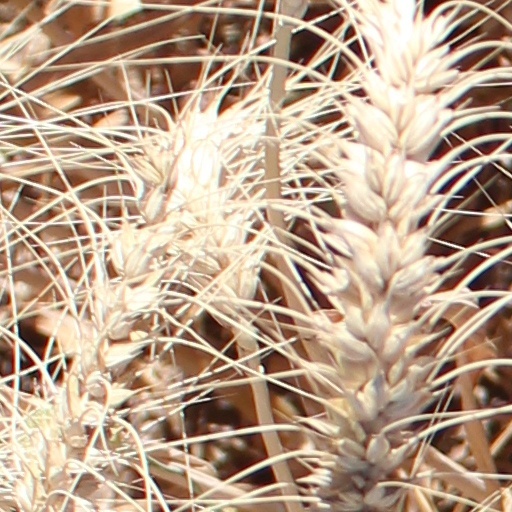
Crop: wheat